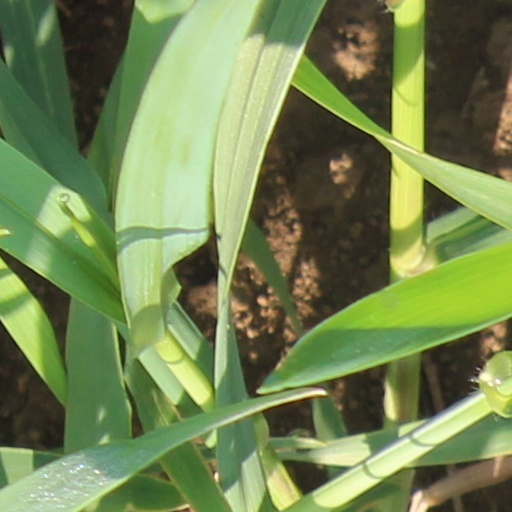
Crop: wheat